Kambara

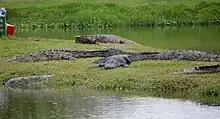
An example for modern sympatric crocodilians includes American alligators and American crocodiles.

In their 1996 description of "K. implexidens", Salisbury and Willis argue that the difference in head shape was of little value to their respective ecologies. They suggest that the differences are so minor that they are effectively still the same ecomorph, which they determine may have been similar to that of today's caimans. One possible explanation may be found in taphonomy. Salisbury and Molnar suggest that, if not ecologically different, the two species may have differed in their habitat preferences and possibly wouldn't have crossed paths under normal circumstances. They point out that the fossil site near Murgon shows signs of having undergone both dry and wet periods, with the former greatly reducing the present bodies of water. A drought could have driven one of the species from their natural habitat and forced them to look for sanctuary in water that would otherwise be home to the other form. Somewhat similar circumstances may have led to the creation of the bonebed that preserves the fossils of "K. taraina".